South Whitehall Township, Pennsylvania

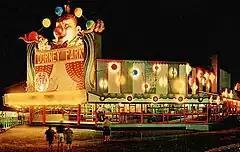
Main entrance to Dorney Park & Wildwater Kingdom in South Whitehall Township in 1950

According to the U.S. Census Bureau, the township has a total area of , of which are land and , or 0.98%, are water. The township is located immediately west of Allentown and approximately northwest of Philadelphia. It is drained by Jordan Creek and Little Lehigh Creek into the Lehigh River.